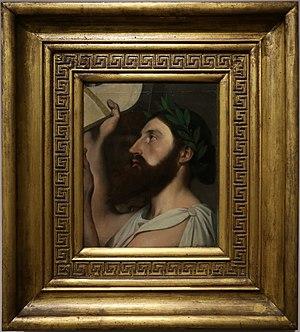
Cette page établit une liste chronologique de peintures de Jean-Auguste-Dominique Ingres
L'Apothéose d'Homère, dit aussi Homère déïfié, est une grande toile de Jean-Auguste-Dominique Ingres exposée au musée du Louvre et datée de 1827.